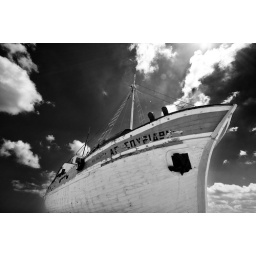
old boat at polis harbour,northern cyprus,taken with my sigma 10-20 mm wideangle and coverted in silver fx pro.